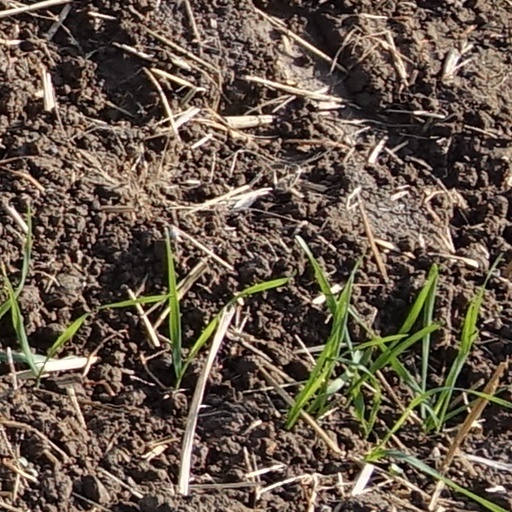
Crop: wheat